FNaF World

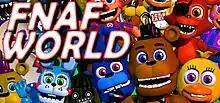
Steam storefront header

FNaF World is a 2016 role-playing video game created by indie developer Scott Cawthon. It is the first official spin-off to the "Five Nights at Freddy's" series. The game was initially released for Windows via Steam on January 21, 2016, and for Android on January 12, 2017, but has since been taken down from those two platforms and re-released as freeware on Game Jolt.